Micronesians

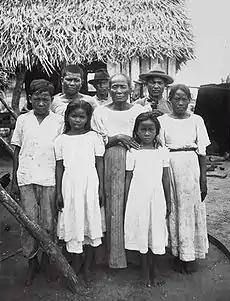
Chamorro people in 1915

The Chamorro people are the indigenous peoples of the Mariana Islands, which are politically divided between the United States territory of Guam and the United States Commonwealth of the Northern Mariana Islands in Micronesia. The Chamorro are commonly believed to have come from Southeast Asia at around 2000 BC. They are most closely related to other Austronesian natives to the west in the Philippines and Taiwan, as well as the Carolines to the south.